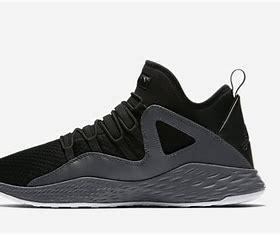
Brand: Jordan
Model: Formula 23